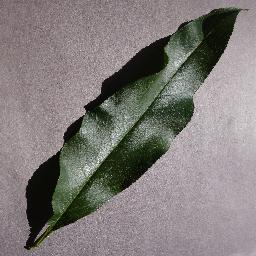
Label: Peach___healthy